Beijing

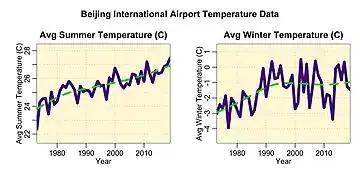

Beijing has a monsoon-influenced humid continental climate (Köppen: "Dwa"), bordering on a cold semi-arid climate (Köppen: "BSk") in the south and in the northwest, characterized by hot, humid summers due to the East Asian monsoon, and brief but cold, dry winters that reflect the influence of the vast Siberian anticyclone. Spring can bear witness to sandstorms blowing in from the Gobi Desert across the Mongolian steppe, accompanied by rapidly warming, but generally dry, conditions. Autumn, similar to spring, is a season of transition and minimal precipitation. From 2001 to 2024, the hottest period in Beijing is early August, and the coldest period is late January. According to China's seasonal division standard, Beijing enters spring on 26 March, summer on 20 May, autumn on 13 September, and winter on 31 October. Due to the faster warming in March and September and the slower warming in May and October in recent years, Beijing is generally shorter in autumn than in spring. The average annual temperature in the urban area of Beijing is to , of which the average daily minimum temperature is to , and the average daily maximum temperature is to . The monthly daily average temperature in January is , while in July it is . Precipitation averages around annually (Haidian and Chaoyang has an average annual precipitation of ), with close to three-quarters of that total falling from June to August. With monthly percent possible sunshine ranging from 42% in July to 62% in January and February, the city receives 2,490.5 hours of bright sunshine annually. Extremes since 1951 have ranged from on 22 February 1966 to on 24 July 1999 (unofficial record of was set on 15 June 1942).